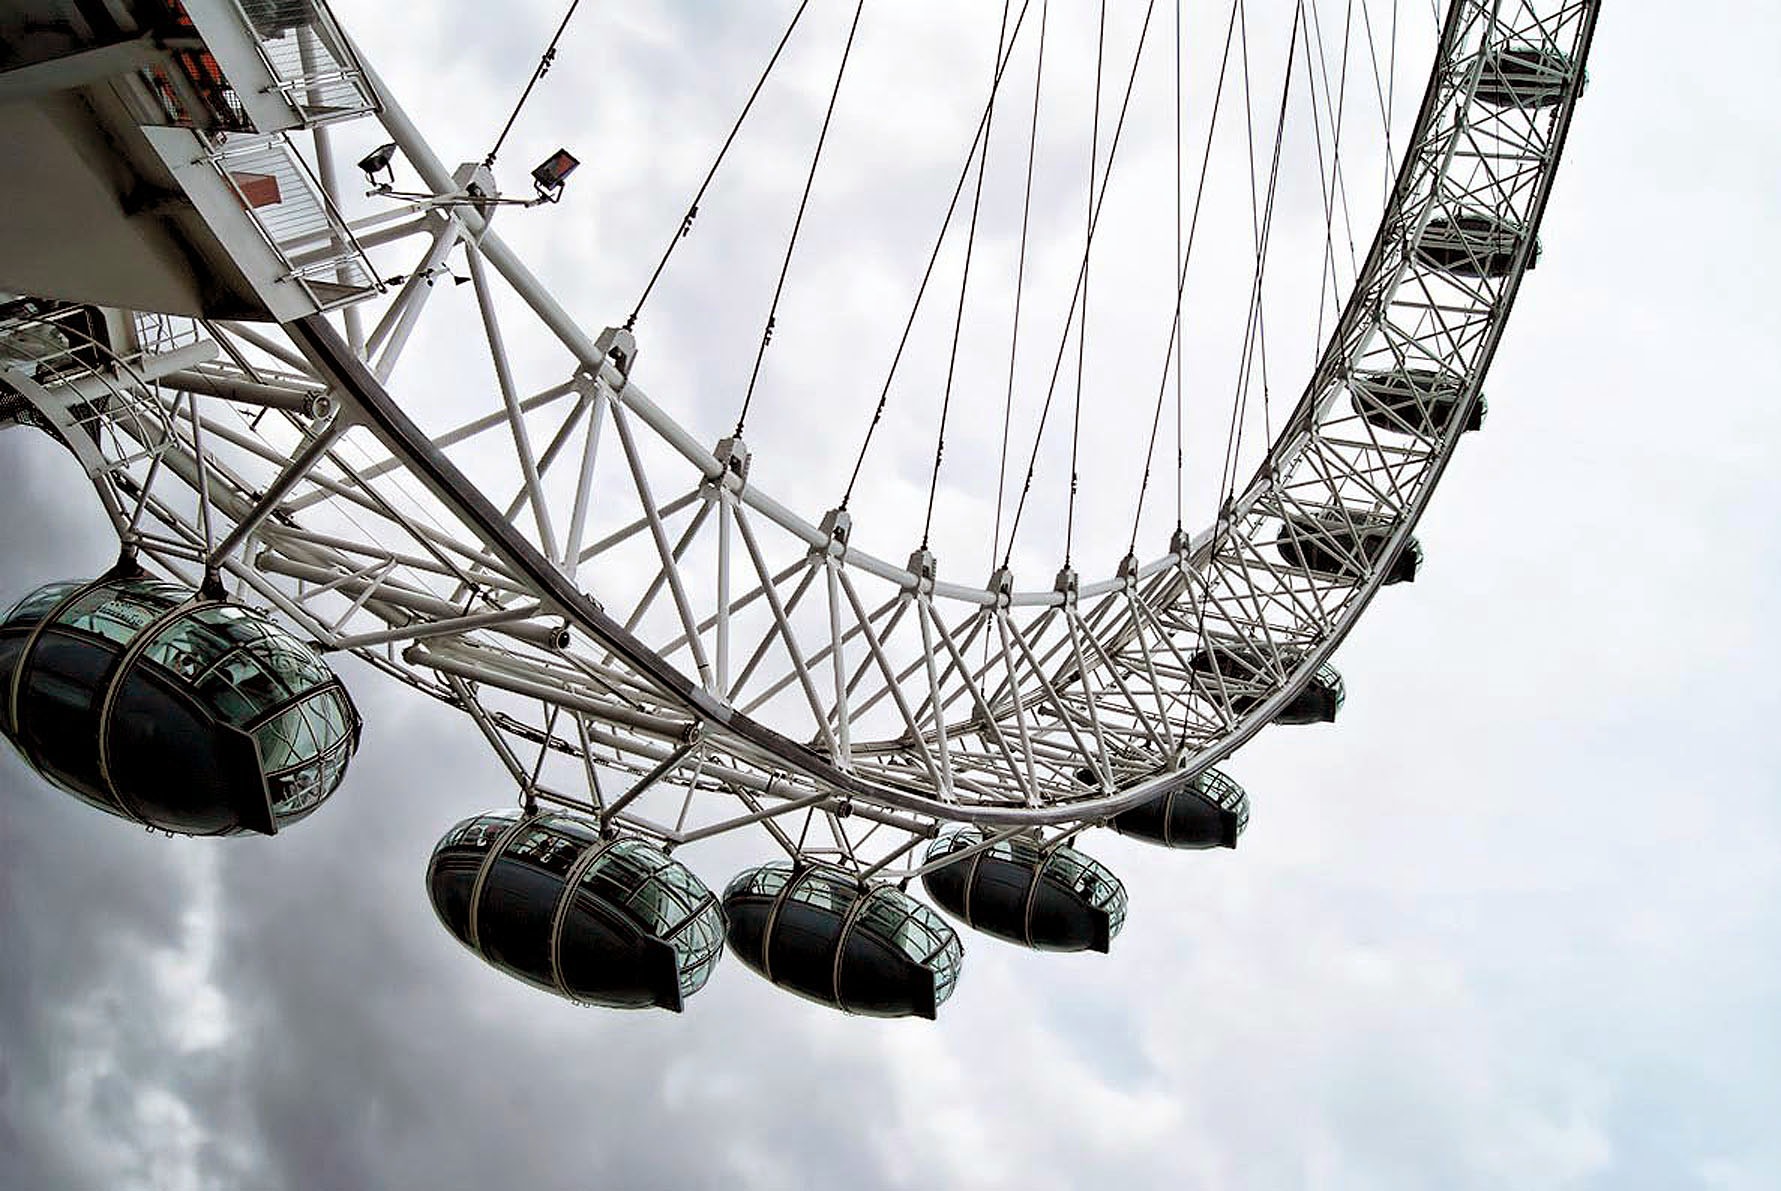
wing, sky, skyline, town, city, aircraft, vehicle, ferris wheel, mast, flight, london, eye, sail, atmosphere of earth